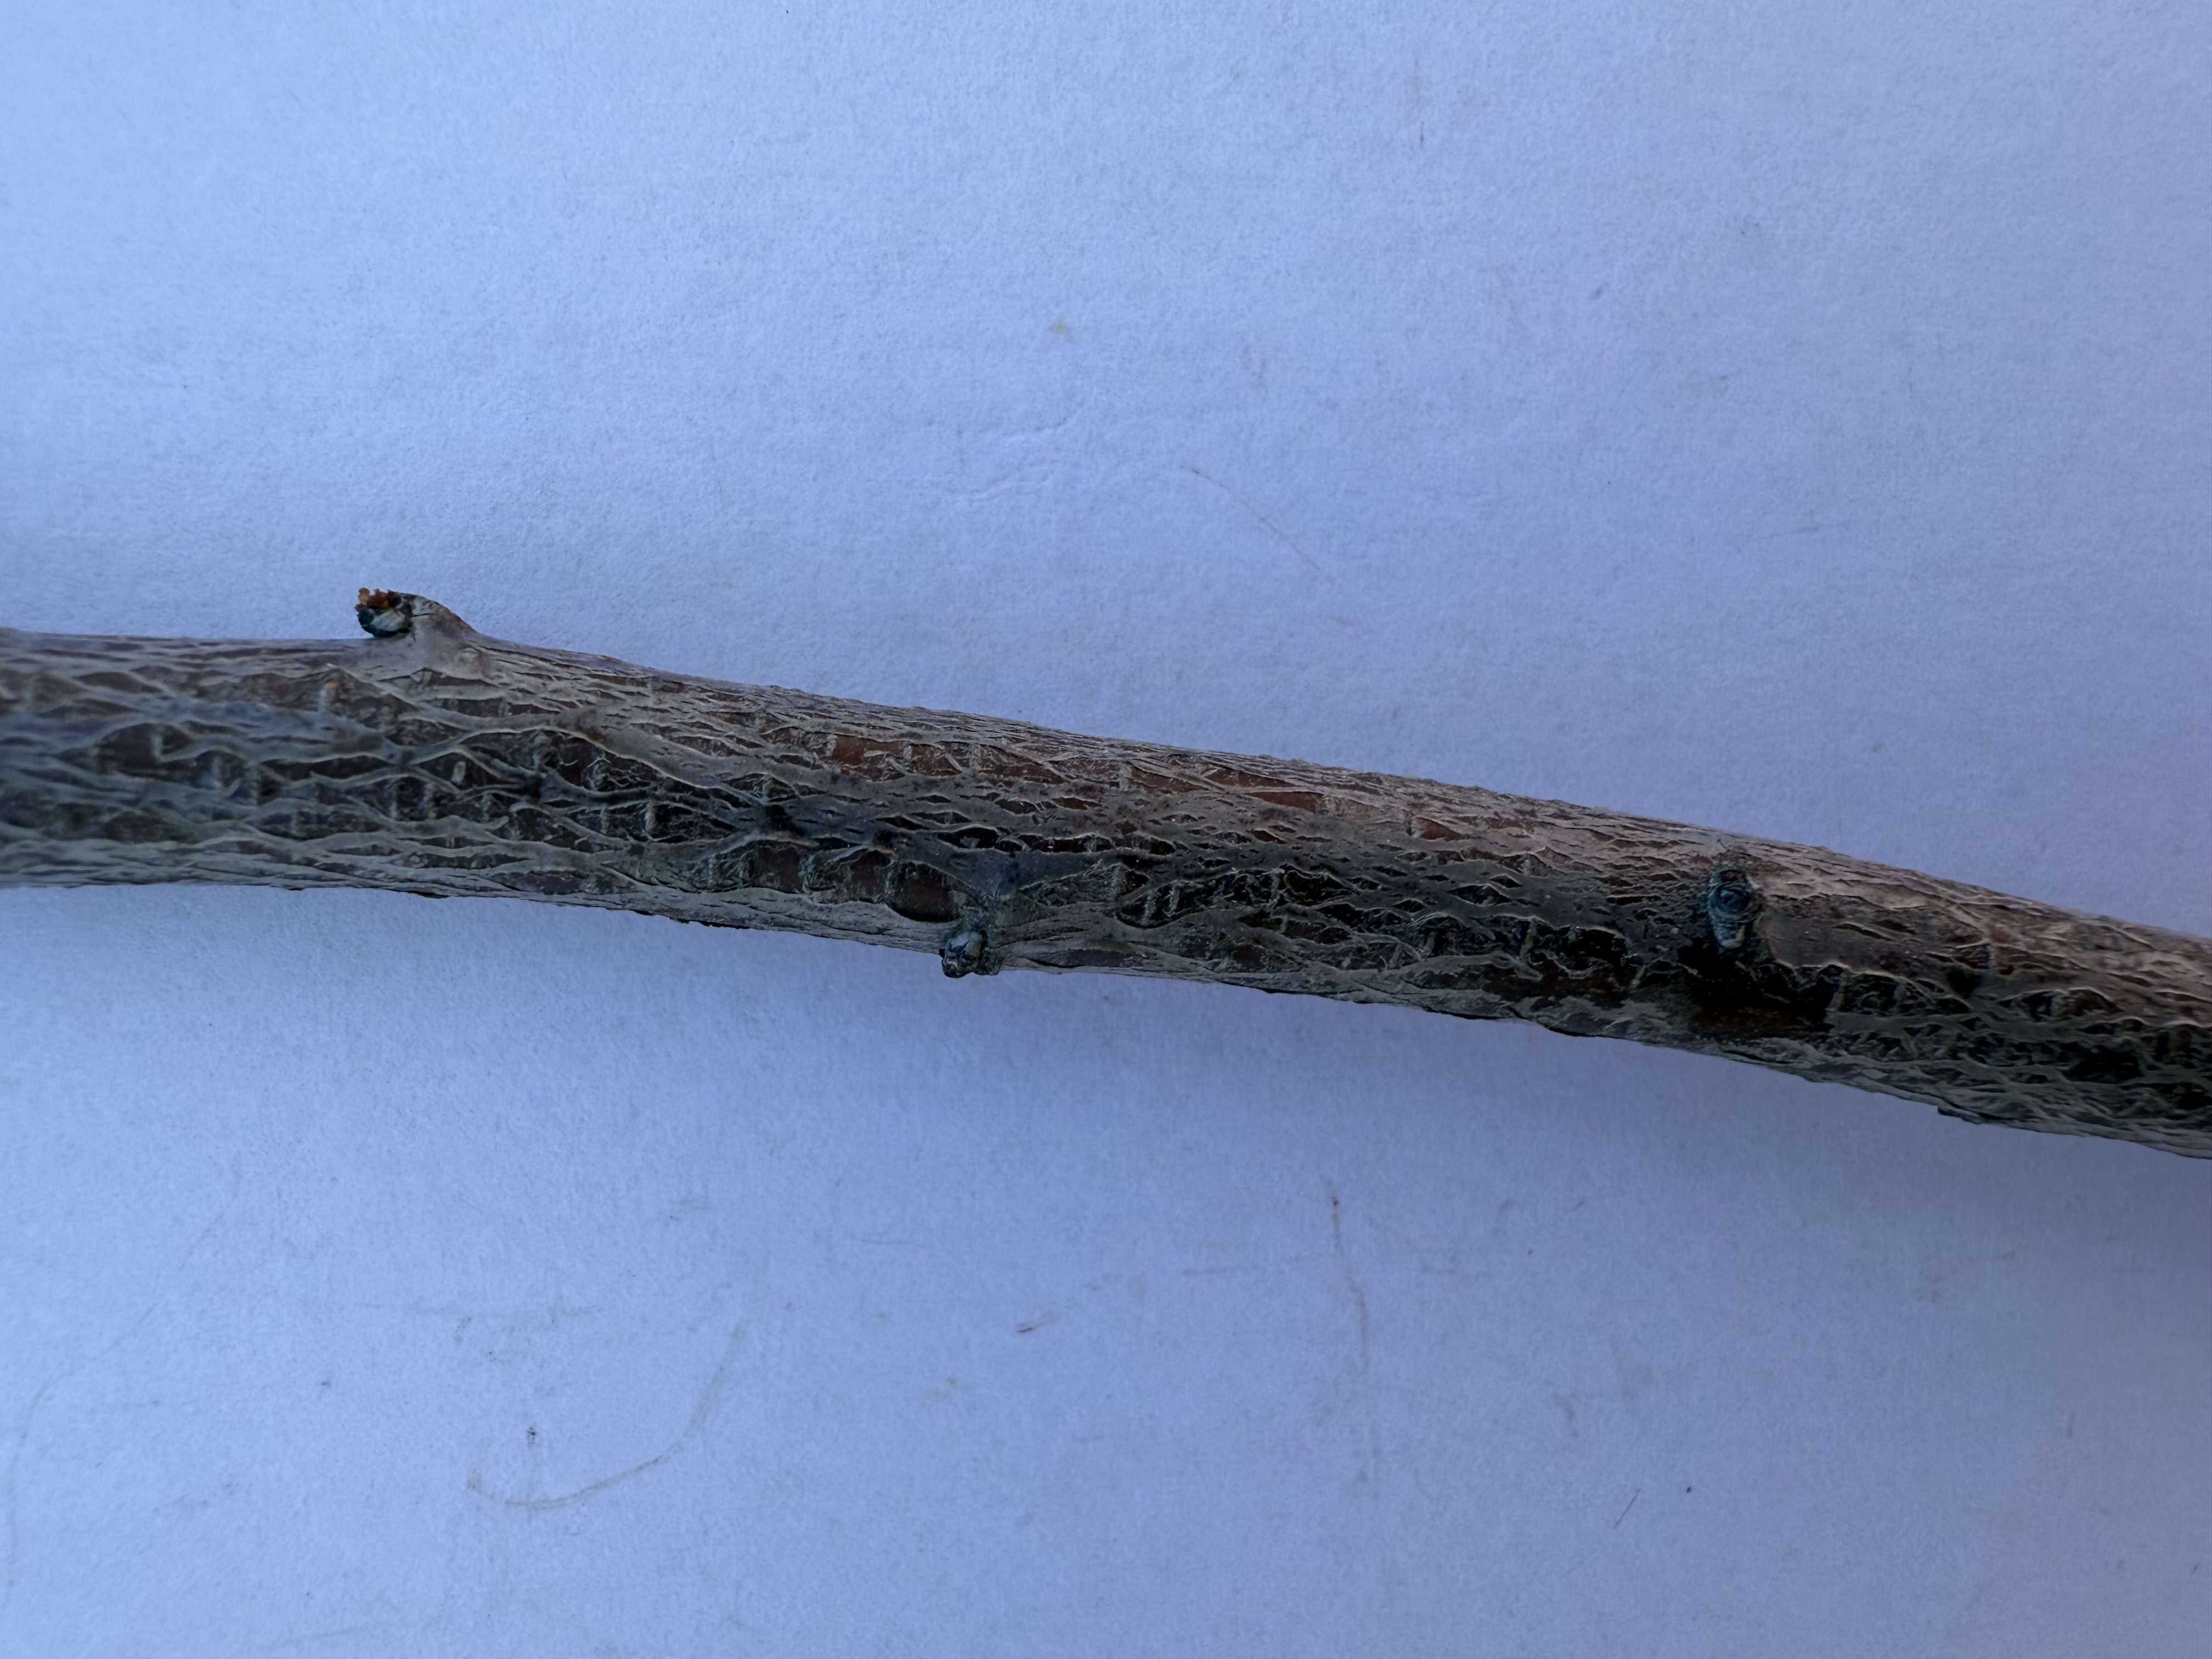
Variety: Black Diamond Plum